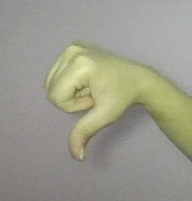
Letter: waw